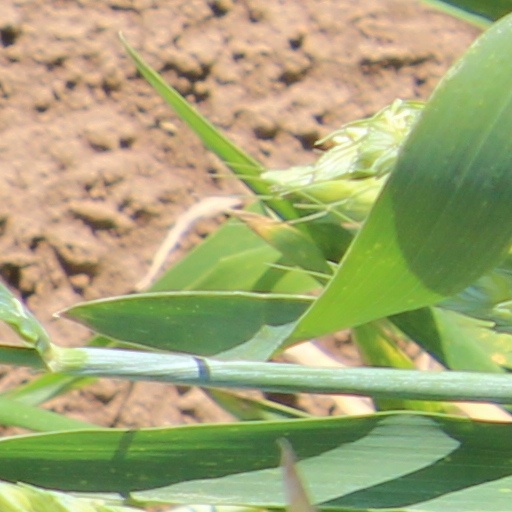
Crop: wheat